General Aviation GA-43

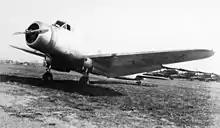
One of the prototypes

The GA-43 was a conventional low-wing cantilever monoplane of all-metal construction. The prototype had fixed tailwheel landing gear, but the main units of this were later changed to be made retractable, and three of the four production examples also had retractable mainwheels, while the fourth aircraft had twin floats instead. The oval-section fuselage contained a ten-seat passenger cabin, and the cockpit was located atop the fuselage under a separate canopy.